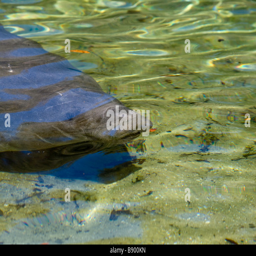
fresh water coming up for a bit of spring time air